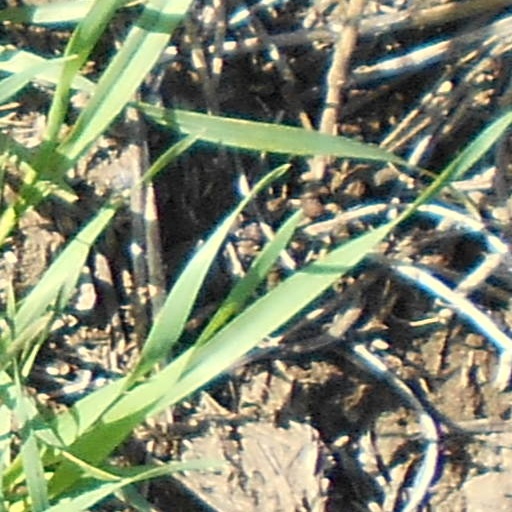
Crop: wheat